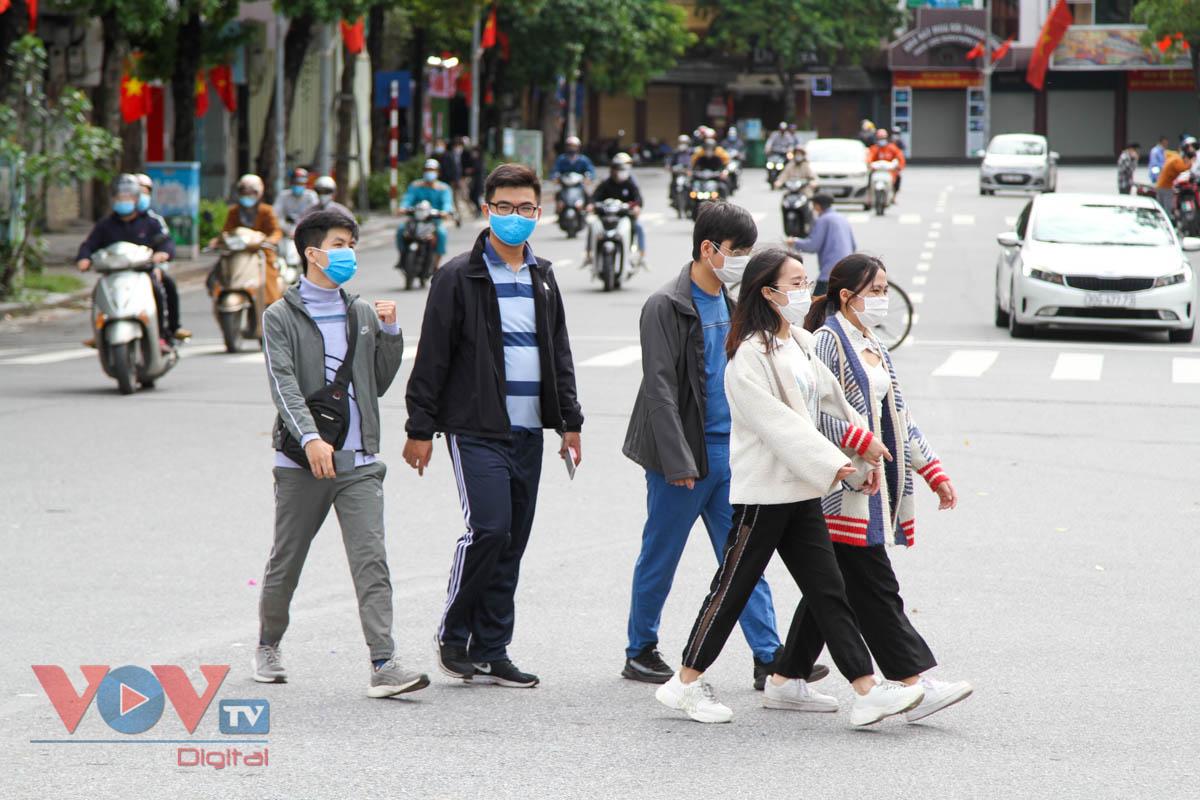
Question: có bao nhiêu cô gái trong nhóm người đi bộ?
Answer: có hai cô gái trong nhóm người đi bộ